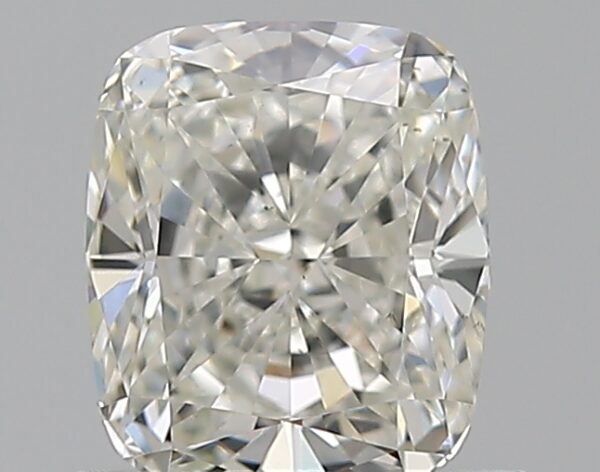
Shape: cushion
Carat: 1.01
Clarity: VS1
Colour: I
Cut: EX
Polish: EX
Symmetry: EX
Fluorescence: N
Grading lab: GIA
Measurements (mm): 6.1 x 5.21 x 3.63